William Russell (bishop of Sodor)

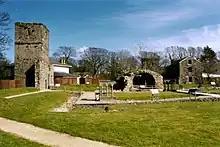
The ruins of Rushen Abbey today

William Russell (died 1374) was a Cistercian prelate who appears to have been a monk at Rushen Abbey on the Isle of Man (Mann), ascending to the rank of abbot there, before his election as Bishop of Mann and Bishop of the Isles (Sodor). After traveling to Continental Europe for confirmation and consecration, avoiding a trip to the metropolitan in Norway, he returned to the Irish Sea as a legal bishop. During his episcopate, he was active in England and oversaw the promulgation of several provincial statutes.